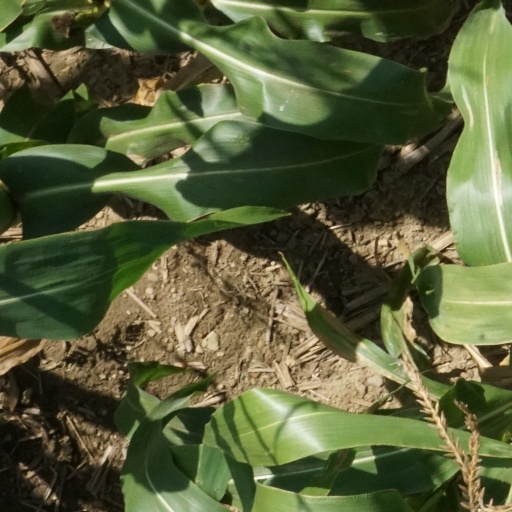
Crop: maize; corn